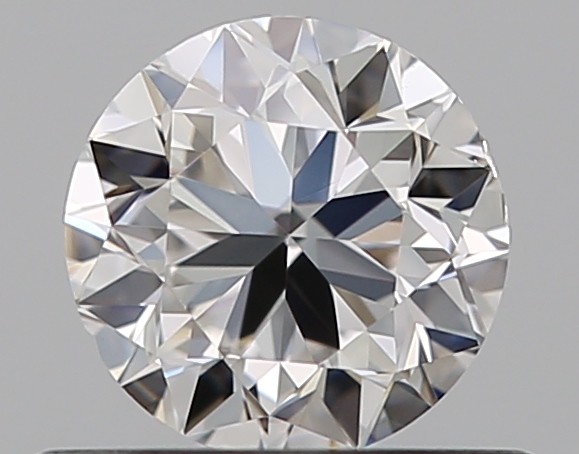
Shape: round
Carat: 0.5
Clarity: VS2
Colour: E
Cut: VG
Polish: EX
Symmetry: VG
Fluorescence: N
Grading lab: GIA
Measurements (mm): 4.9 x 4.95 x 3.14